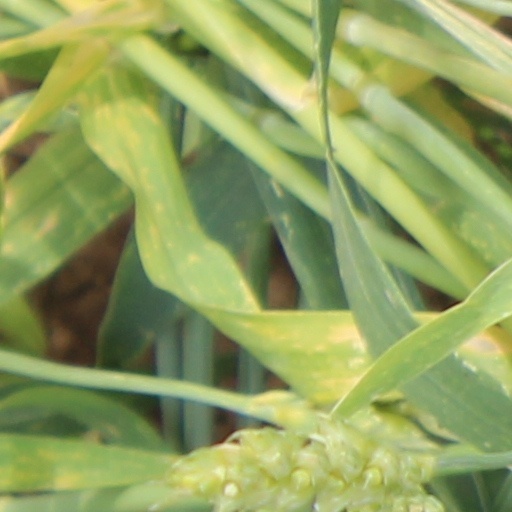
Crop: wheat